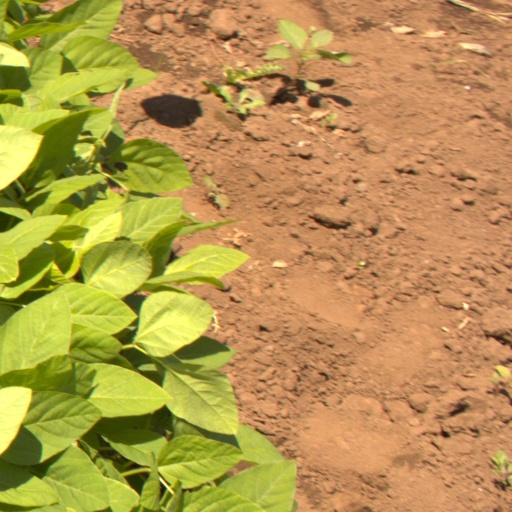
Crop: soybean